Architecture of the Paris Métro

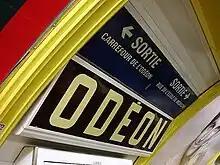
These brown and yellow enamel nameplates were deployed in all of the carossage stations.

Starting in 1999, and in conjunction with the Bruno-Gaudin architectural charter developed in the late 1990s, the RATP has been conducting a major programme of station renovation, known as "Le Renouveau du Métro". Its aims are "clarté" (brightness, clarity) and cleanliness. This charter supersedes many previous renovation styles, notably the carrossage and Mouton-Duvernet renovations, but does retain Motte and Oui-dire stations in good repair. All other stations renovated under the Renouveau du Métro program receive the Bruno-Gaudin decoration style.